Alex Hofmann

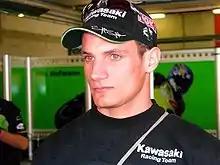
Alex Hofmann in 2005

Alexander Hofmann (born 25 May 1980) is a retired Grand Prix motorcycle racer, who now works on German television coverage of the sport. He is nicknamed 'The Hoff' in English-speaking countries, a nod to David Hasselhoff.